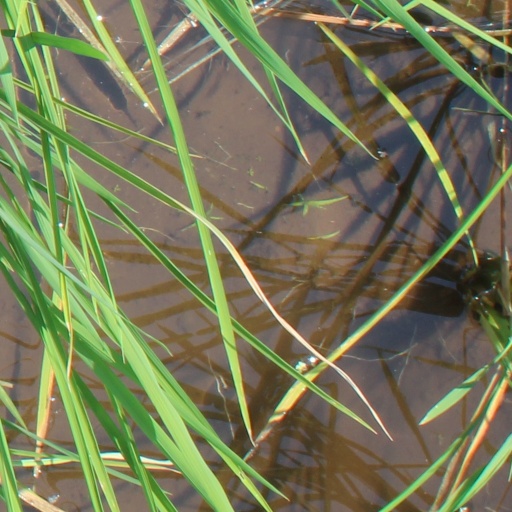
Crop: rice